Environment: real
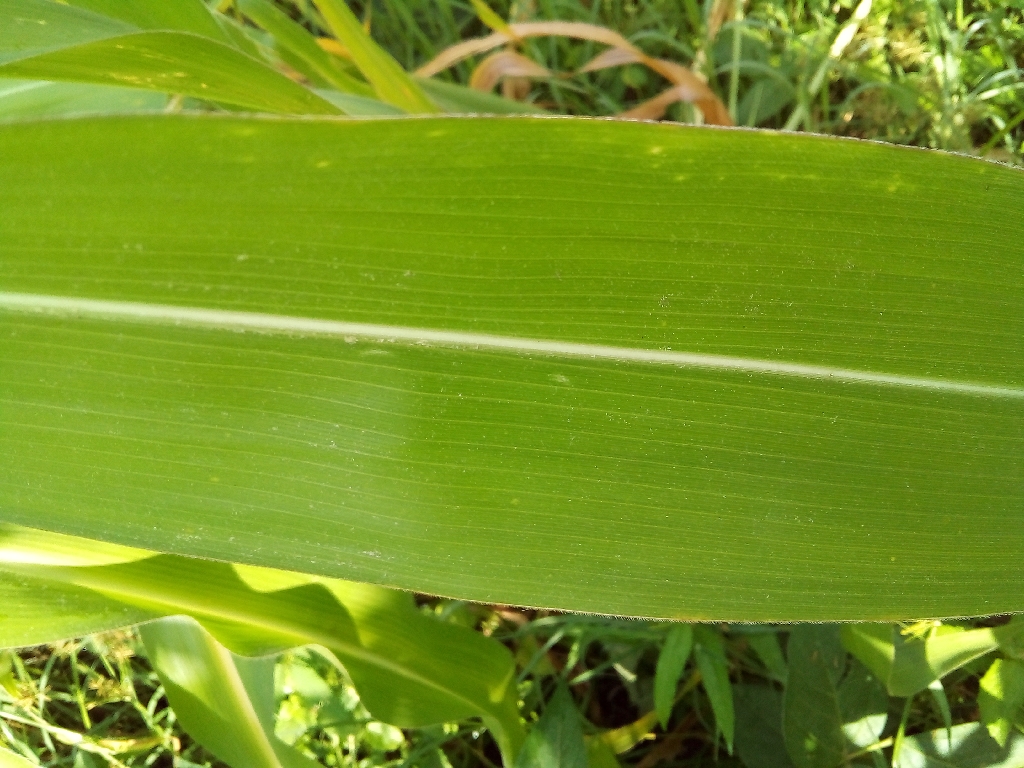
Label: healthy